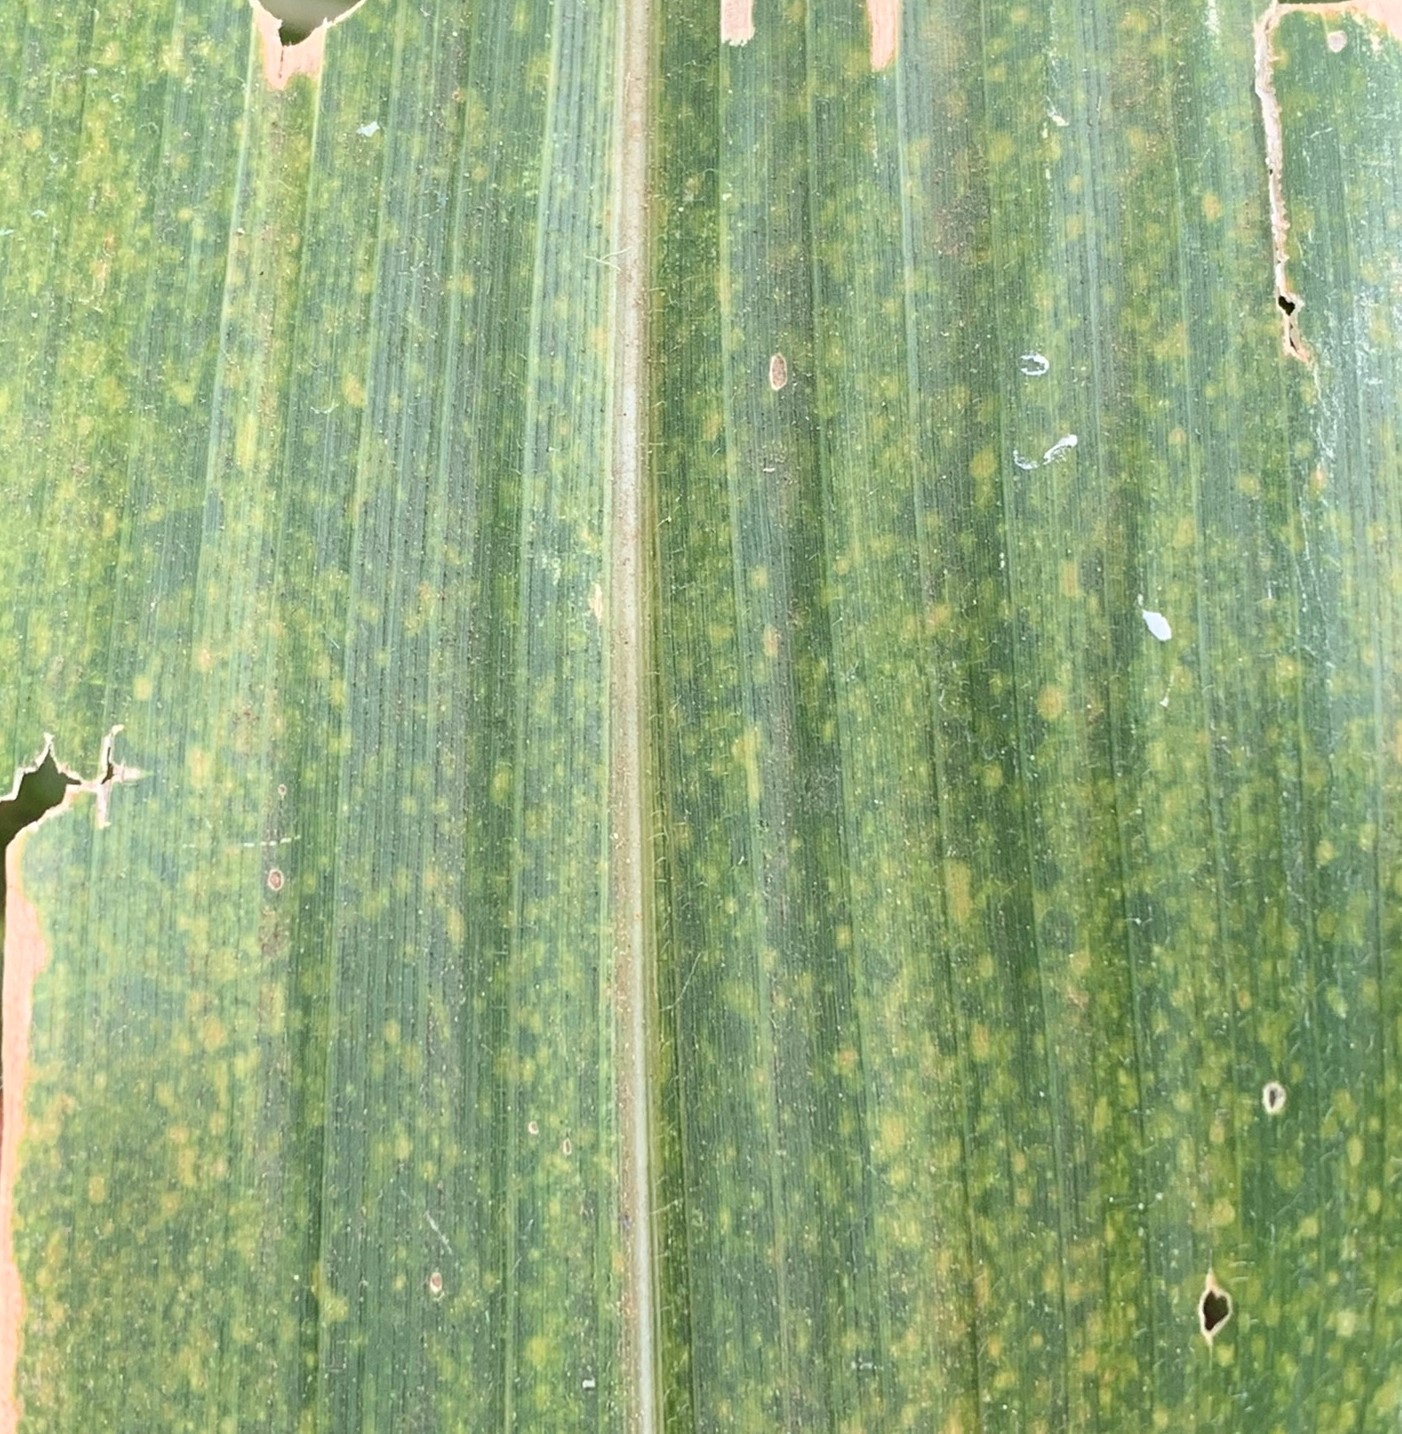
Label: MLN